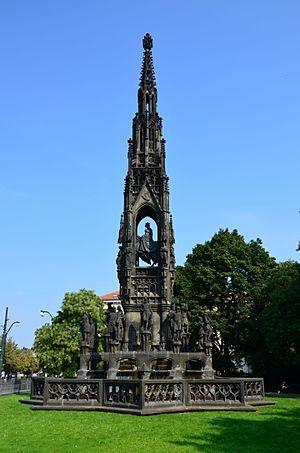
La fontaine Kranner est une fontaine et un monument néo-gothique, dédié à l'Empereur François Ier, se trouvant à Prague, en République Tchèque. Ses sculptures allégoriques ont été créés par Josef Max.